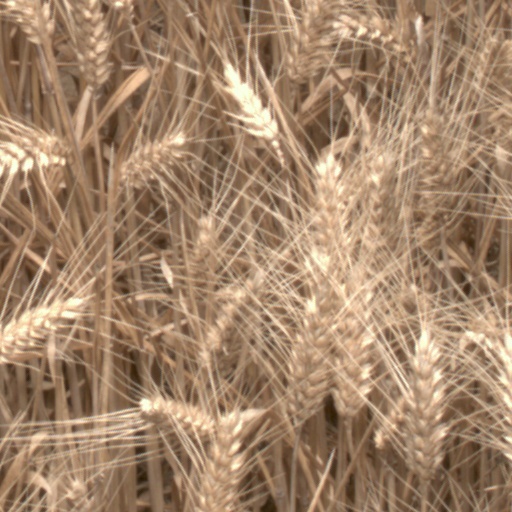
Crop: wheat